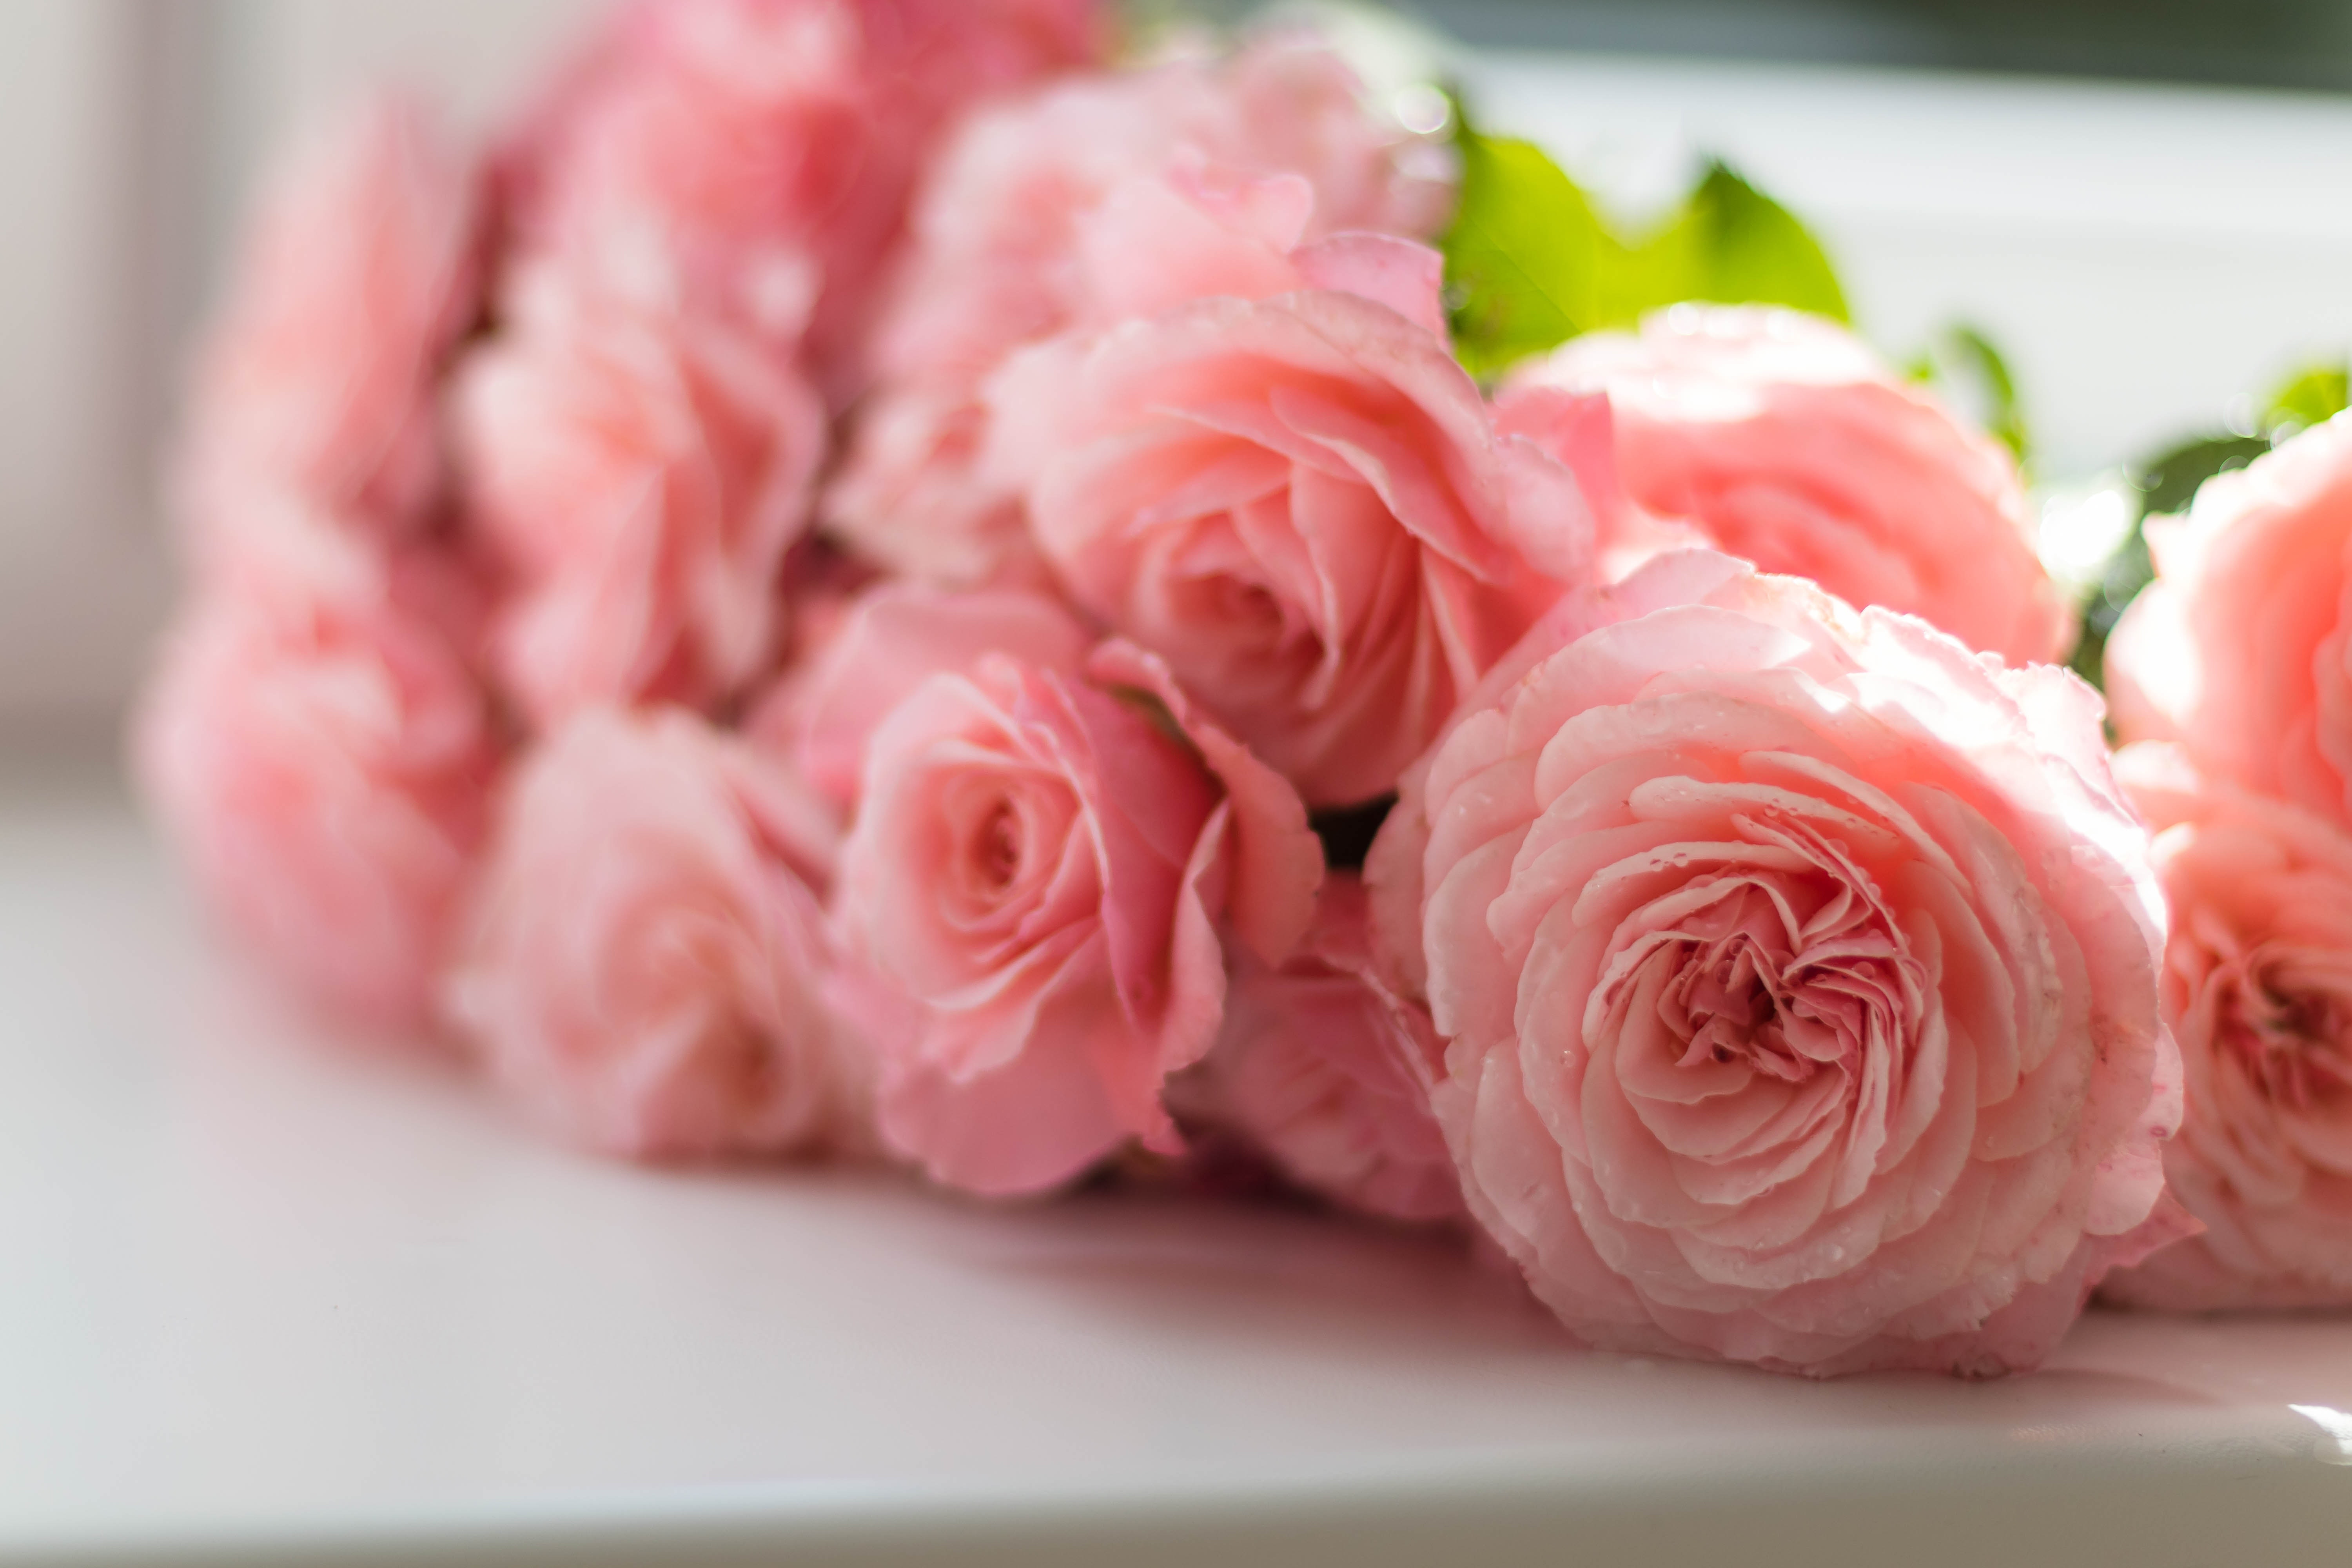
pink, garden roses, flower, rose, cut flowers, petal, rose family, plant, bouquet, artificial flower, floral design, rose order, peony, flowering plant, floristry, persian buttercup, flower arranging, rosa centifolia, camellia